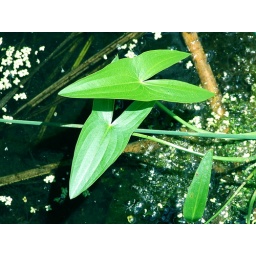
Attractive water plant growing in profusion at Spring Valley Marsh, Ohio